International Union for the Protection of New Varieties of Plants

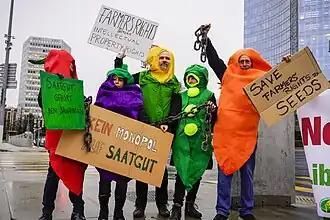
Activists protesting in front of UPOV headquarters

The intergovernmental organisation South Center criticizes that, while conventions of UPOV 78 and UPOV 91 have been negotiated almost exclusively by industrialised countries, they are imposed to all countries including in the southern hemisphere. GRAIN even blames UPOV of neo-colonialistic behaviour.